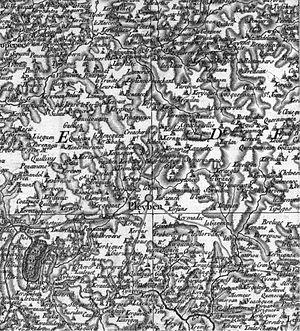
Carte de Cassini Pleyben
Pleyben [plɛbɛ̃] est une commune du département du Finistère, dans la région Bretagne, en France.